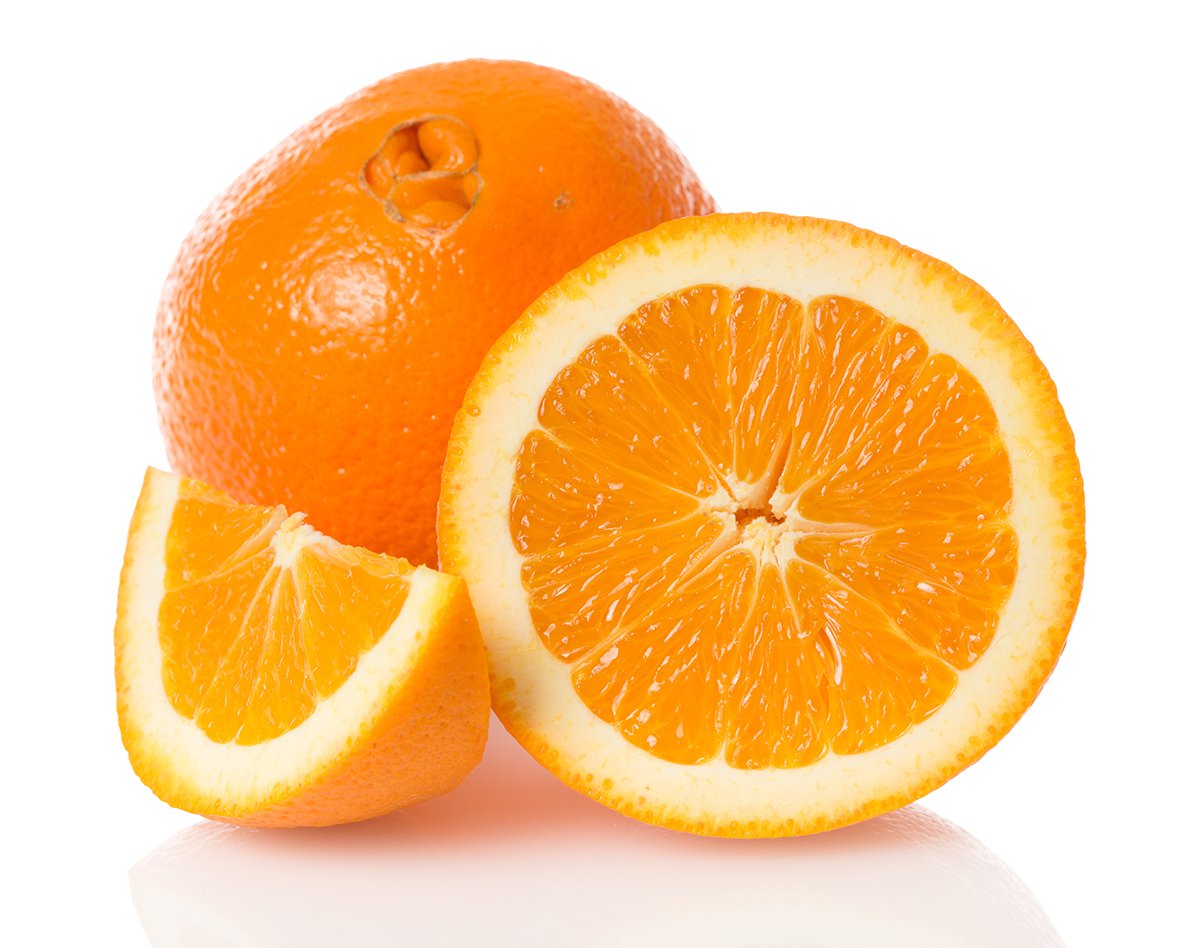
Label: Orange